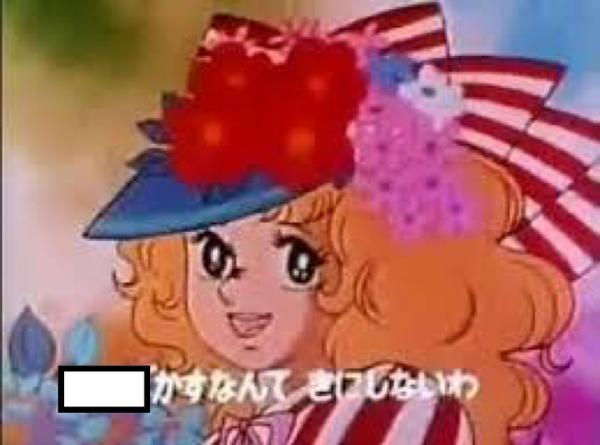
回答: おまえみたいな